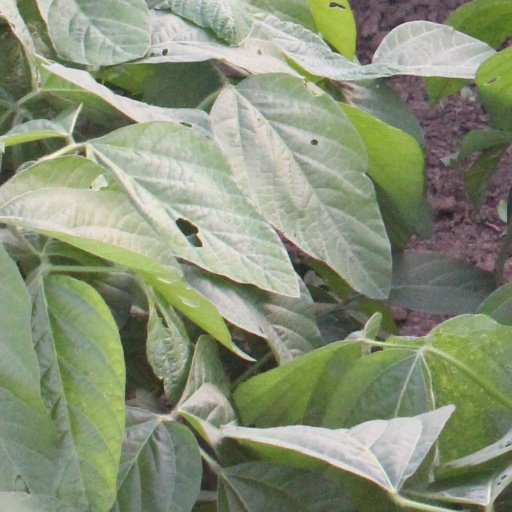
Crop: soybean